Vinkovci

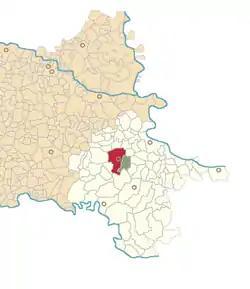
The Vinkovci municipality includes the settlements of Vinkovci (marked red) and Mirkovci (marked green) on this map of settlements of eastern Slavonia.

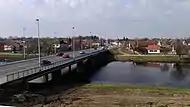

Vinkovci is located in the eastern part of the Slavonia region, southwest of Vukovar, north of Županja and south of Osijek. The city lies in a flatland on the Bosut river, at an elevation of approx. , and has a mild continental climate. Vinkovci is also on the northwestern edge of the smaller subregion of Syrmia.